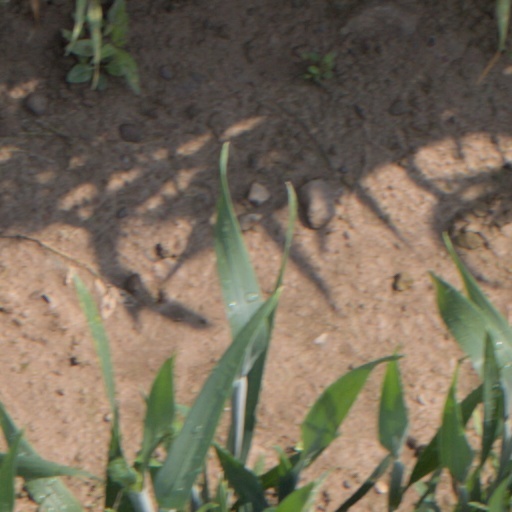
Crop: wheat